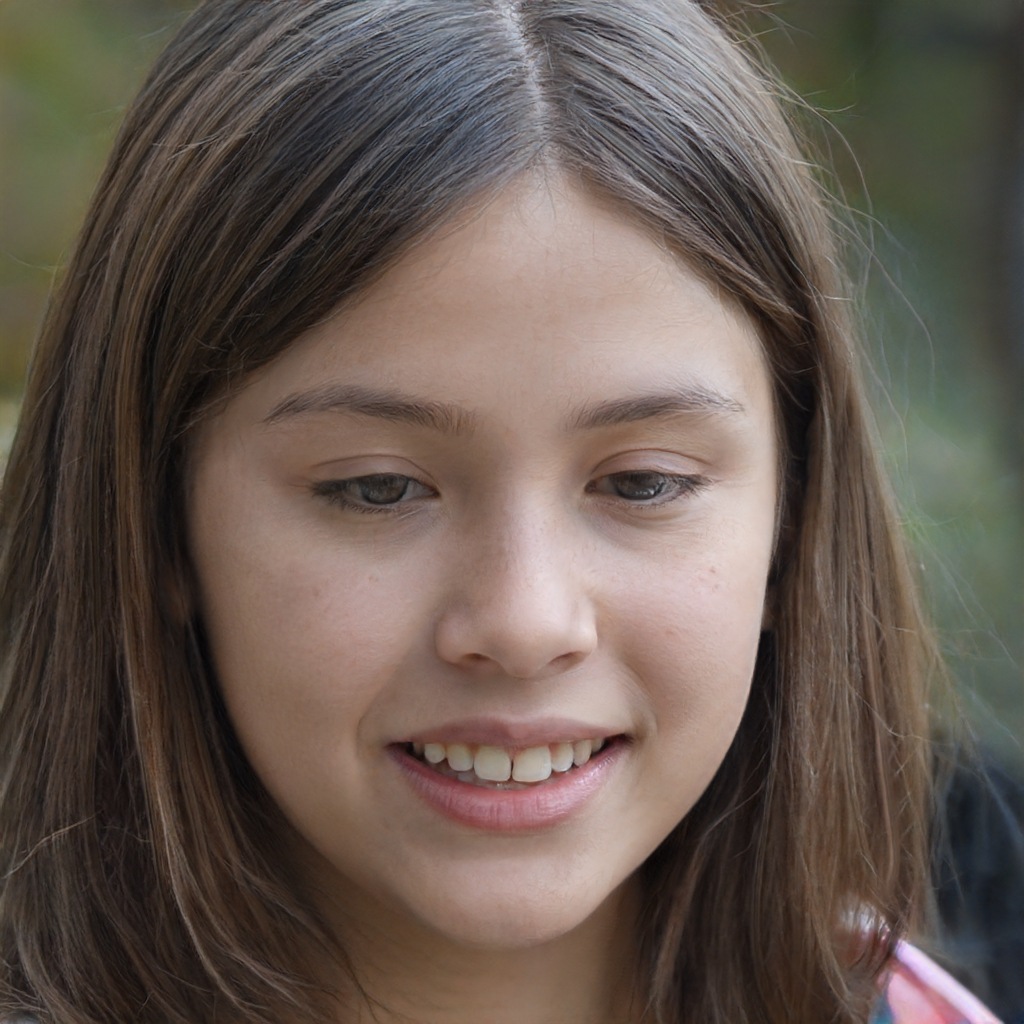
Label: Colored